Pietro della Vecchia

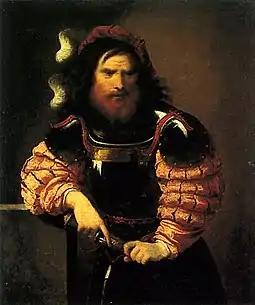
"The red warrior"

Della Vecchia had a notable interest in Venetian masters including Titian and Giorgione. This interest was likely nurtured during a stay as an assistant in the workshop of Padovanino. For his skill in imitating the works of Giorgione, his friend Marco Boschini coined for him the nickname 'simia da Zorzon', meaning 'ape of Giorgione'. Giorgione was called Zorzon in the Venetian dialect. According to Boschini, della Vecchia abused of his skill in imitating the older Venetian masters. Boschini recounts that when the art dealer Francesca Fontana was assembling a collection for Cardinal Leopoldo de' Medici he was given a 'Giorgione self-portrait'. This portrait was actually an imitation by della Vecchia painted from his own features. When the deceit was discovered, della Vecchia claimed he was solely trying to emulate Giorgione and that he had produced the work 30 years earlier for his father-in-law Nicolas Régnier. Nicolas Régnier, who was not only a painter but also an art dealer, had sold the painting. Thirty years later, it was believed that the work was in fact a genuine Giorgione. It appears therefore that della Vecchia's imitations could very well be regarded in certain cases as attempts to pass off the imitations as originals. His friend Boschini regarded these imitations, often executed in a remarkably ingenious manner, as displays of virtuosity. Other artists whose works della Vecchia and his workshop regularly imitated included Titian, Romanino, Palma Vecchio, Paris Bordone and Jacopo Bassano. His imitations of Giorgione offer an important insight into the manner in which that artist's work was perceived in the 17th century. It is believed that none of della Vecchia's works in the style of Giorgione were based on now lost compositions of Giorgione but were 'original' creations in the style of Giorgione.